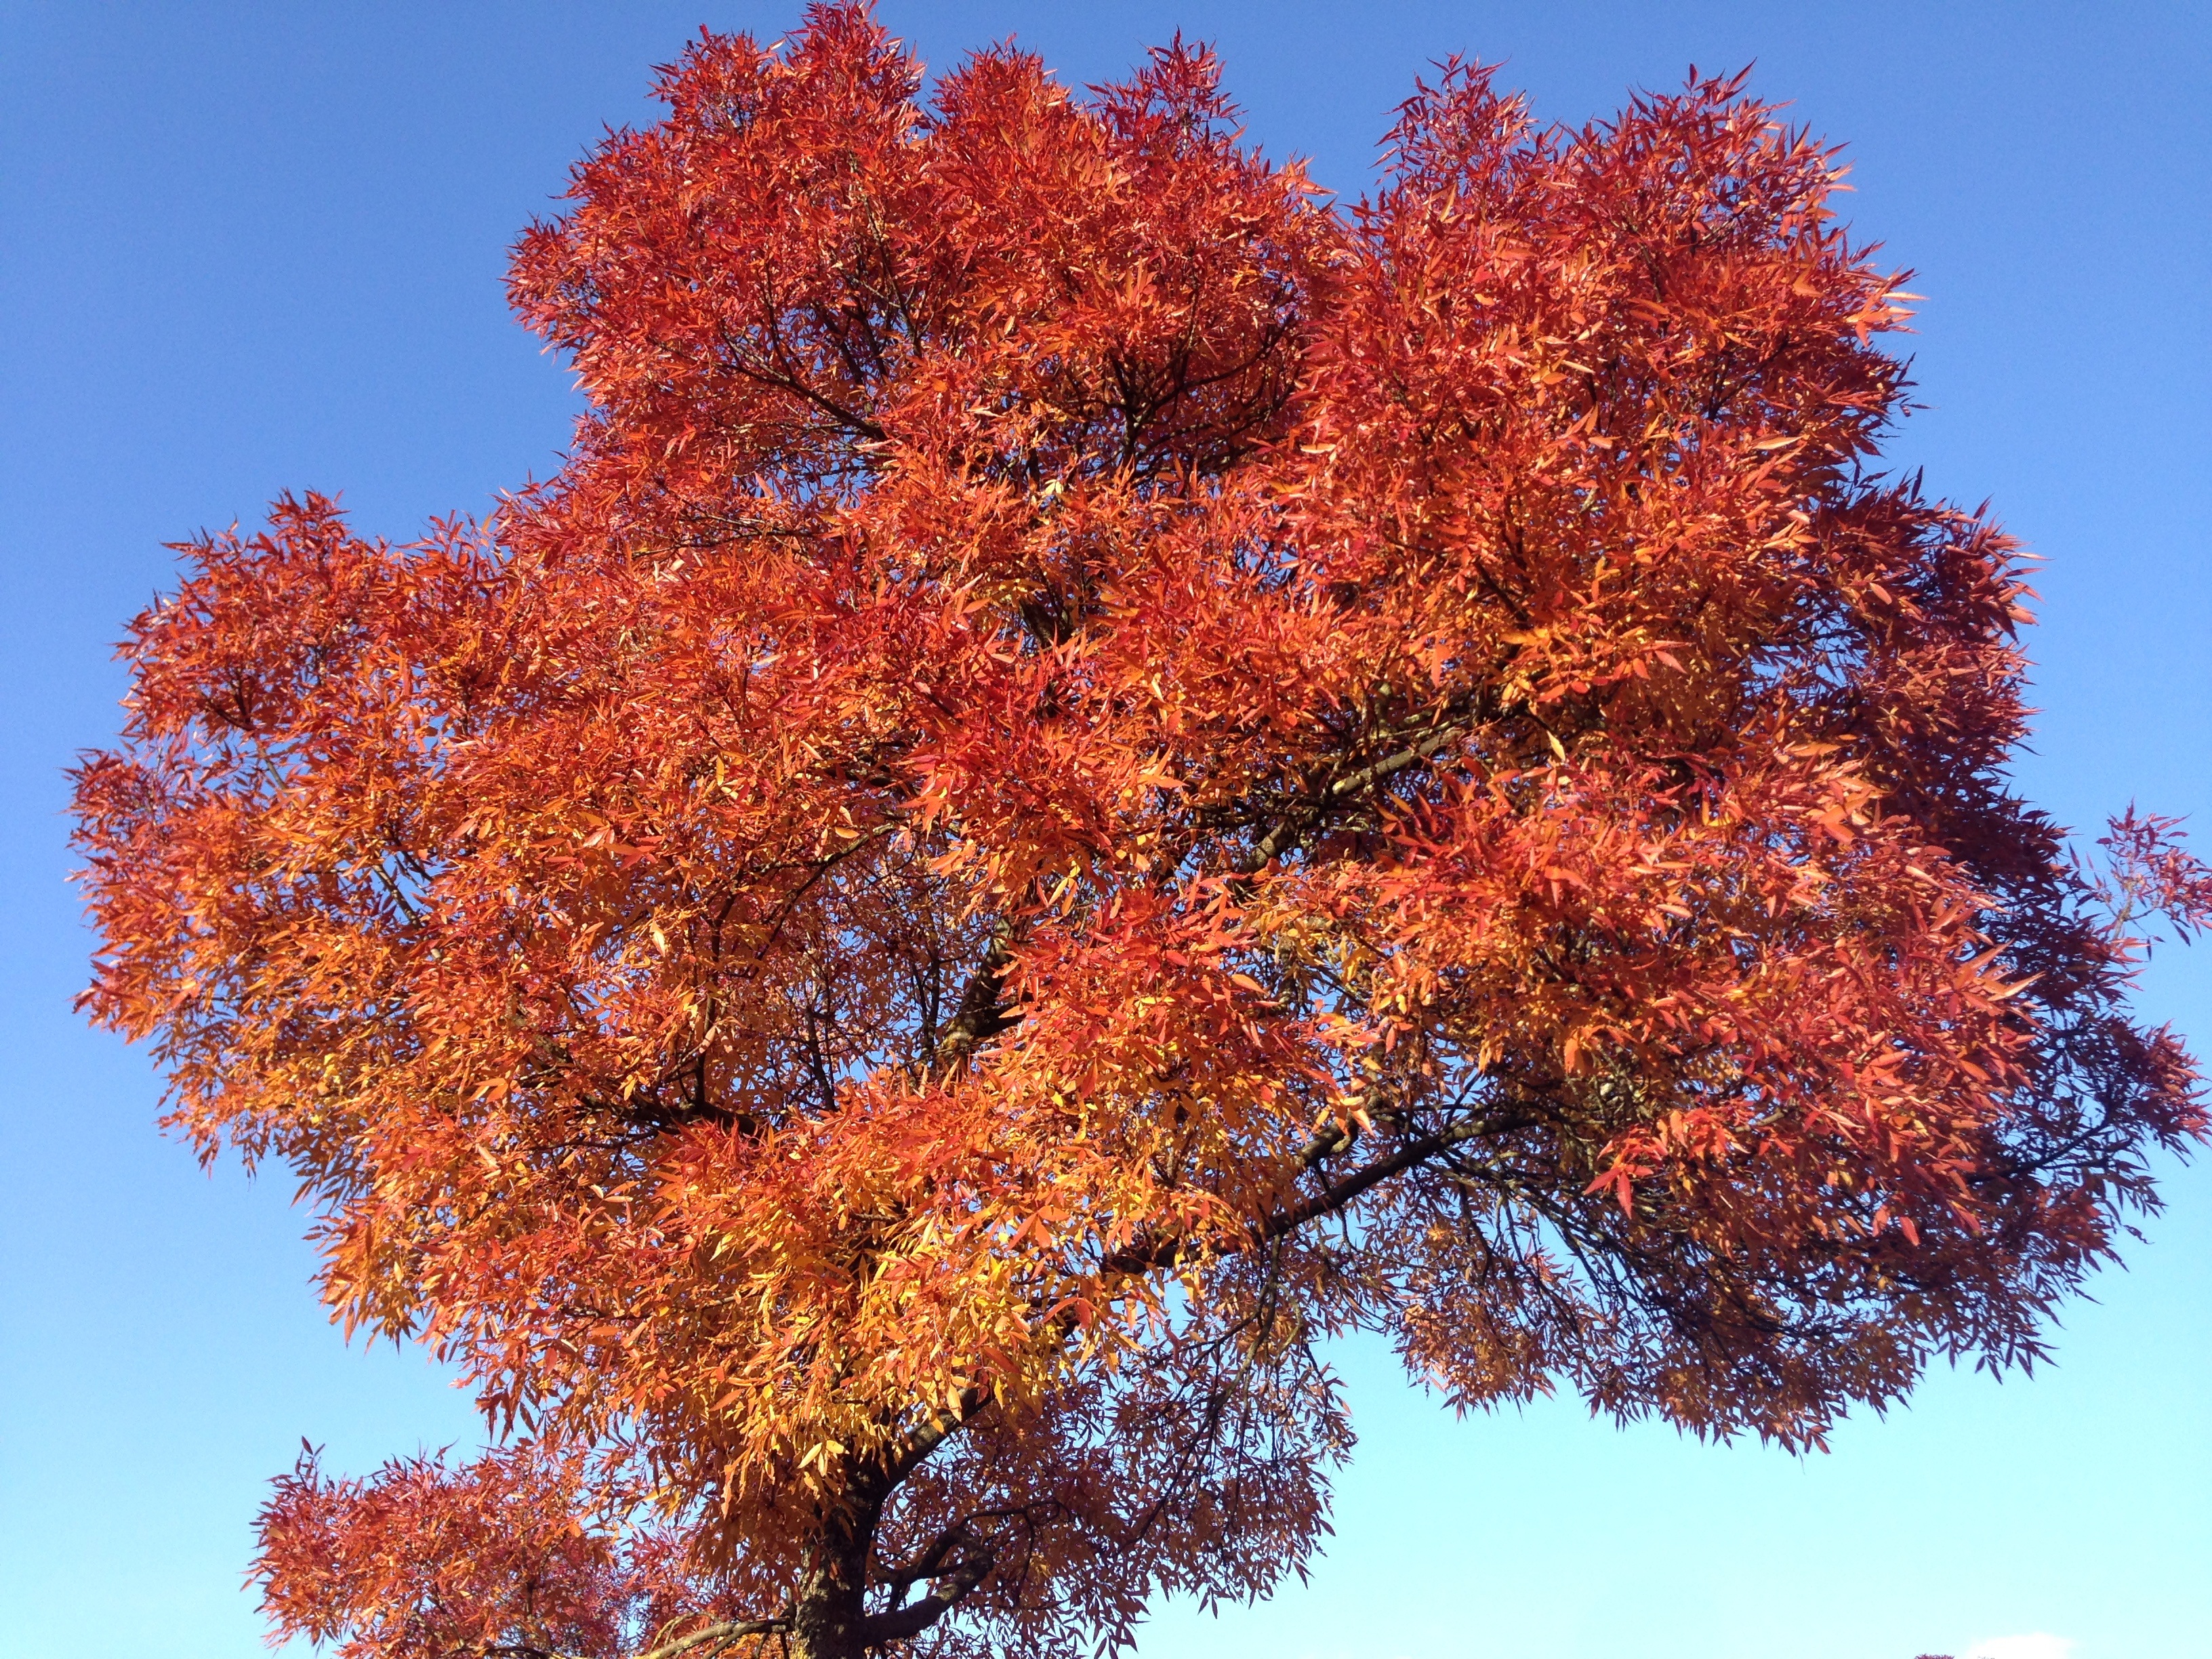
tree, branch, plant, sky, leaf, autumn, contrast, blue, season, maple tree, deciduous, larch, flowering plant, woody plant, land plant